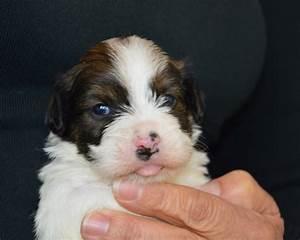
dog